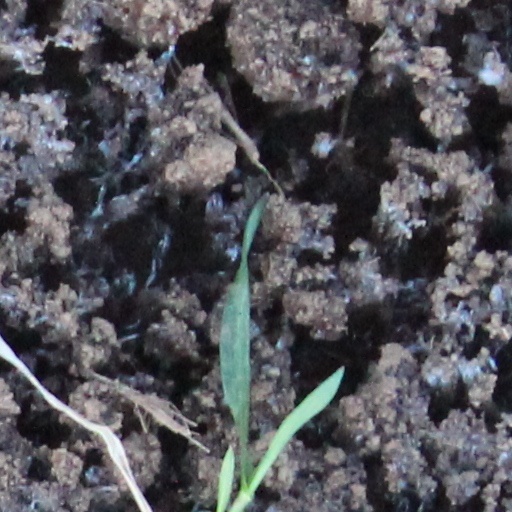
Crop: wheat